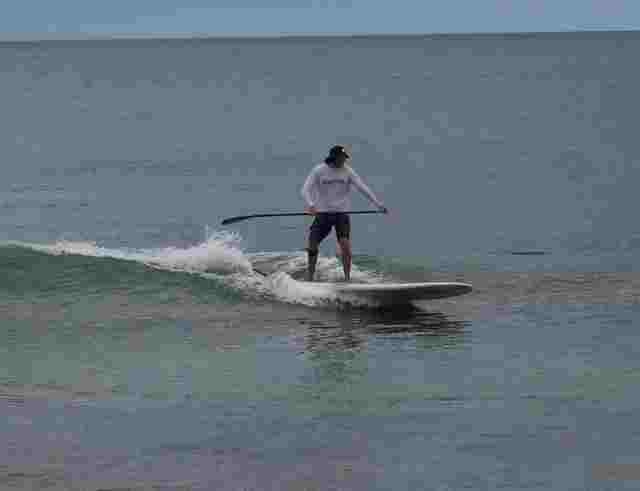
Distortion: compression